Tomás Andrade

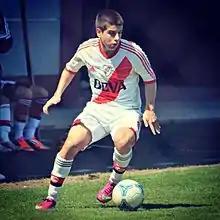
Andrade playing for River Plate in 2013

Tomás Gustavo Andrade (born 16 November 1996) is an Argentine professional footballer who plays as an attacking midfielder or winger for Liga Portugal 2 club Torreense.